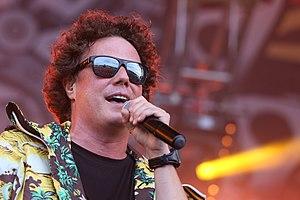
Sidney Polak au Pol'and'Rock Festival de 2019.